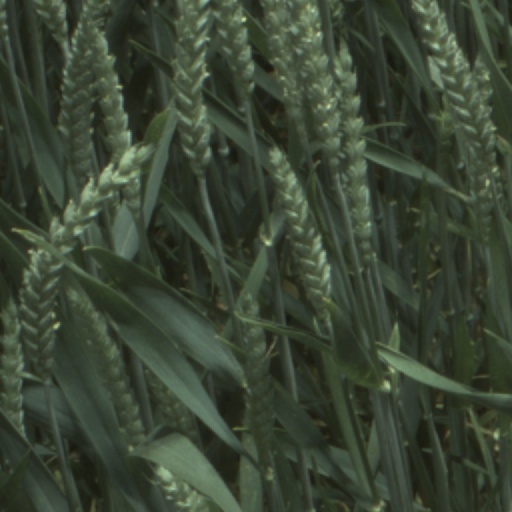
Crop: wheat